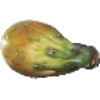
Label: Cactus fruit 1